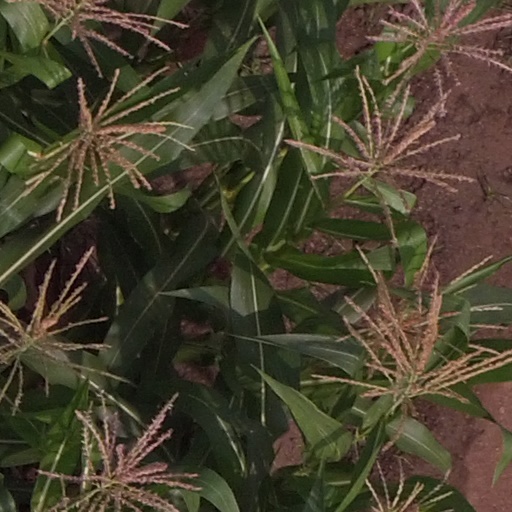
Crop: maize; corn